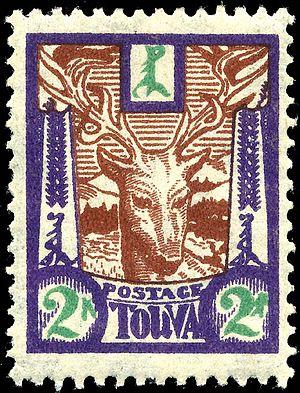
Le Touva ou république de Touva est une république de la fédération de Russie. Sa capitale est la ville de Kyzyl.